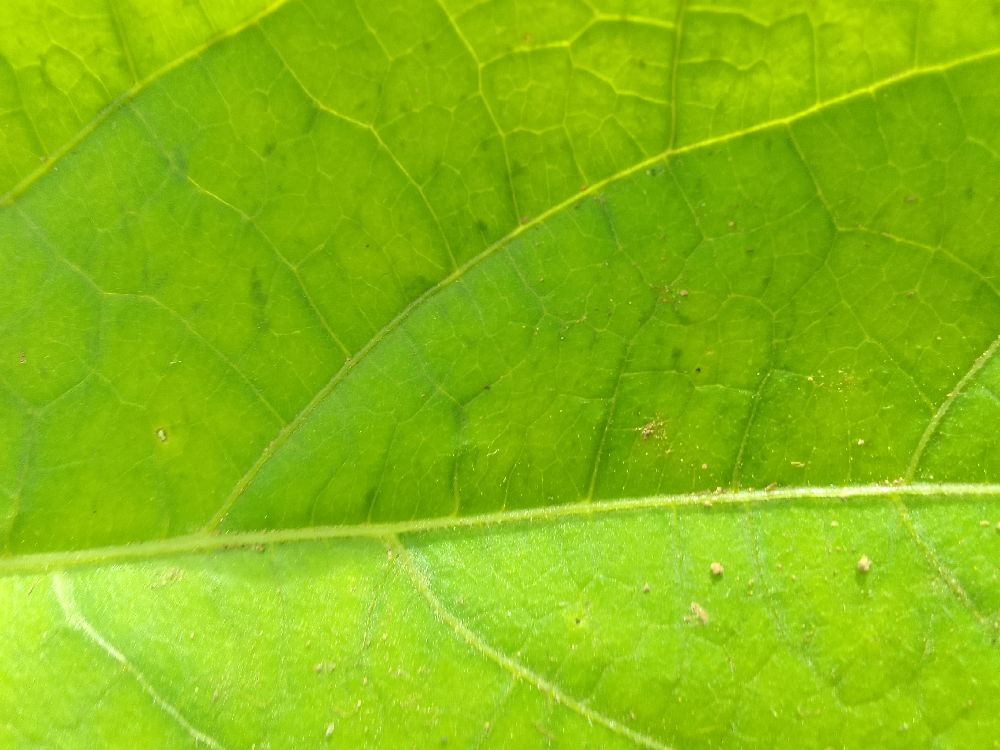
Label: healthy